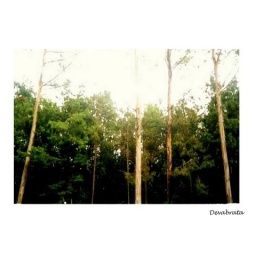
pine forest in Kodaikanal, Tamil Nadu, India